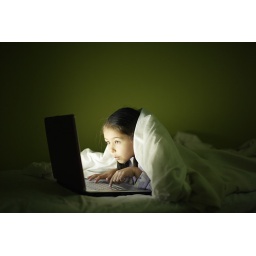
Girl uses laptop computer in bed